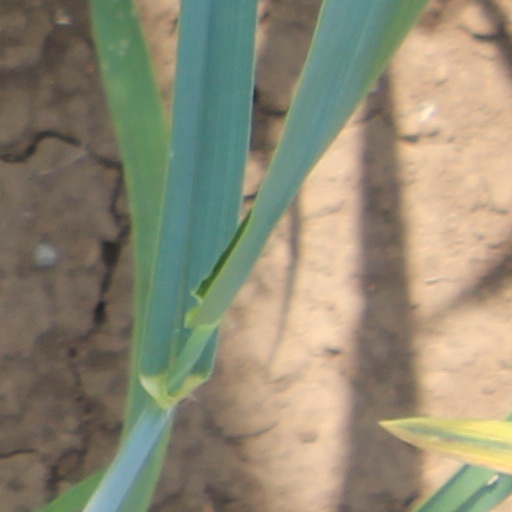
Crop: wheat